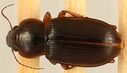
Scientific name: Amara carinata
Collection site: North Sterling NEON (STER), plot STER_029